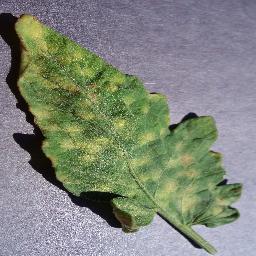
Label: Tomato___Leaf_Mold